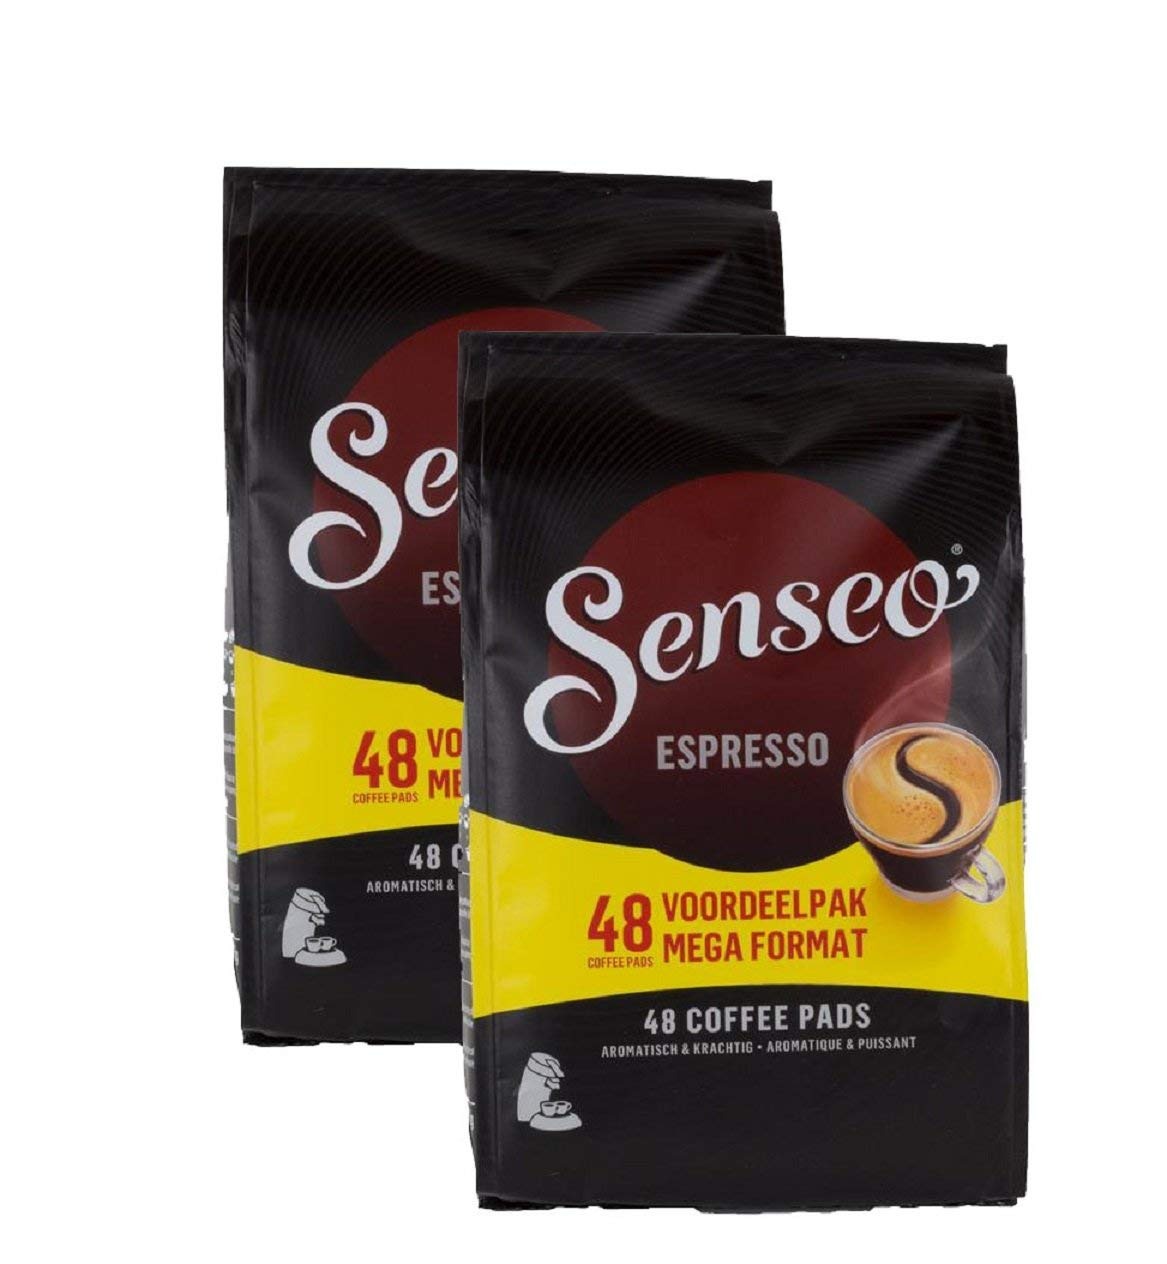
Item Name: Senseo Espresso Dark Roast Coffee Pods, 2 Packs, 96 Count, Concentrated Strong Flavor, Crema Layer on Top, Compatible with PeleCom Machine
Bullet Point 1: Caffeine content description: decaffeinated
Bullet Point 2: Caffeine content: Decaffeinated
Bullet Point 3: Container type: Bag
Bullet Point 4: Item package dimensions: 12.87 inches
Bullet Point 5: Coffee roast level: dark_roast
Bullet Point 6: Item package weight: 0.02 pounds
Product Description: An extra deep and dark roasted espresso coffee. The best espresso coffee for your Senseo coffee machine.Senseo Espresso is a coffee that is of course the coffee for everyone who loves a bold, spicy cup. New from Douwe Egberts and Philips. Senseo-a completely new way to enjoy coffee. Now enjoy the perfect cup of coffee: full of taste, smooth, and with a delicious frothy coffee layer on top. Senseo pads allow you to brew your preferred strength with a variety of roasts: mild roast, mocca, dark/strong roast, and decaffeinated. Features: * For the Senseo coffee pads, Douwe Egberts selects the finest blend of coffee beans to brew the perfect cup. * With perfect balance, this exceptional coffee makes an ideal choice for any time, any occasion. * Special packaging guarantees maximum freshness. * Senseo pods allow you to brew your preferred strength with a variety of roasts: espresso ( new ) mild roast, dark roast, mocca, extra dark, and decaffeinated.
Value: 96.0
Unit: Count

Price: 36.19